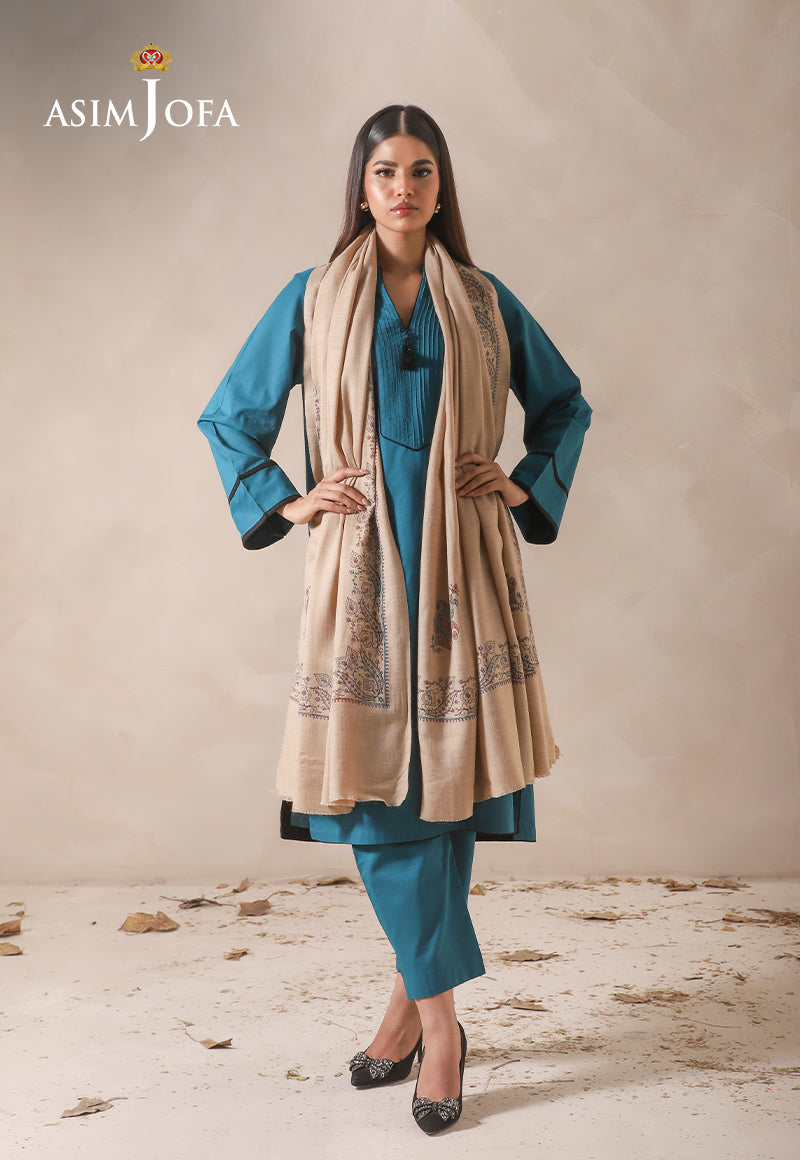
teal blue jodhpur suit